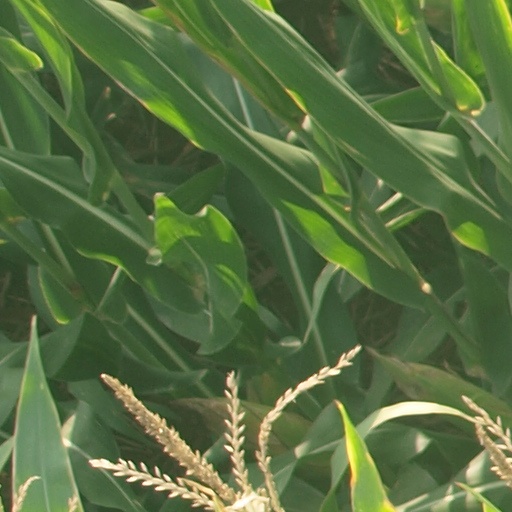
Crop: maize; corn